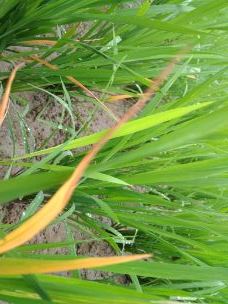
Disease: Tungro